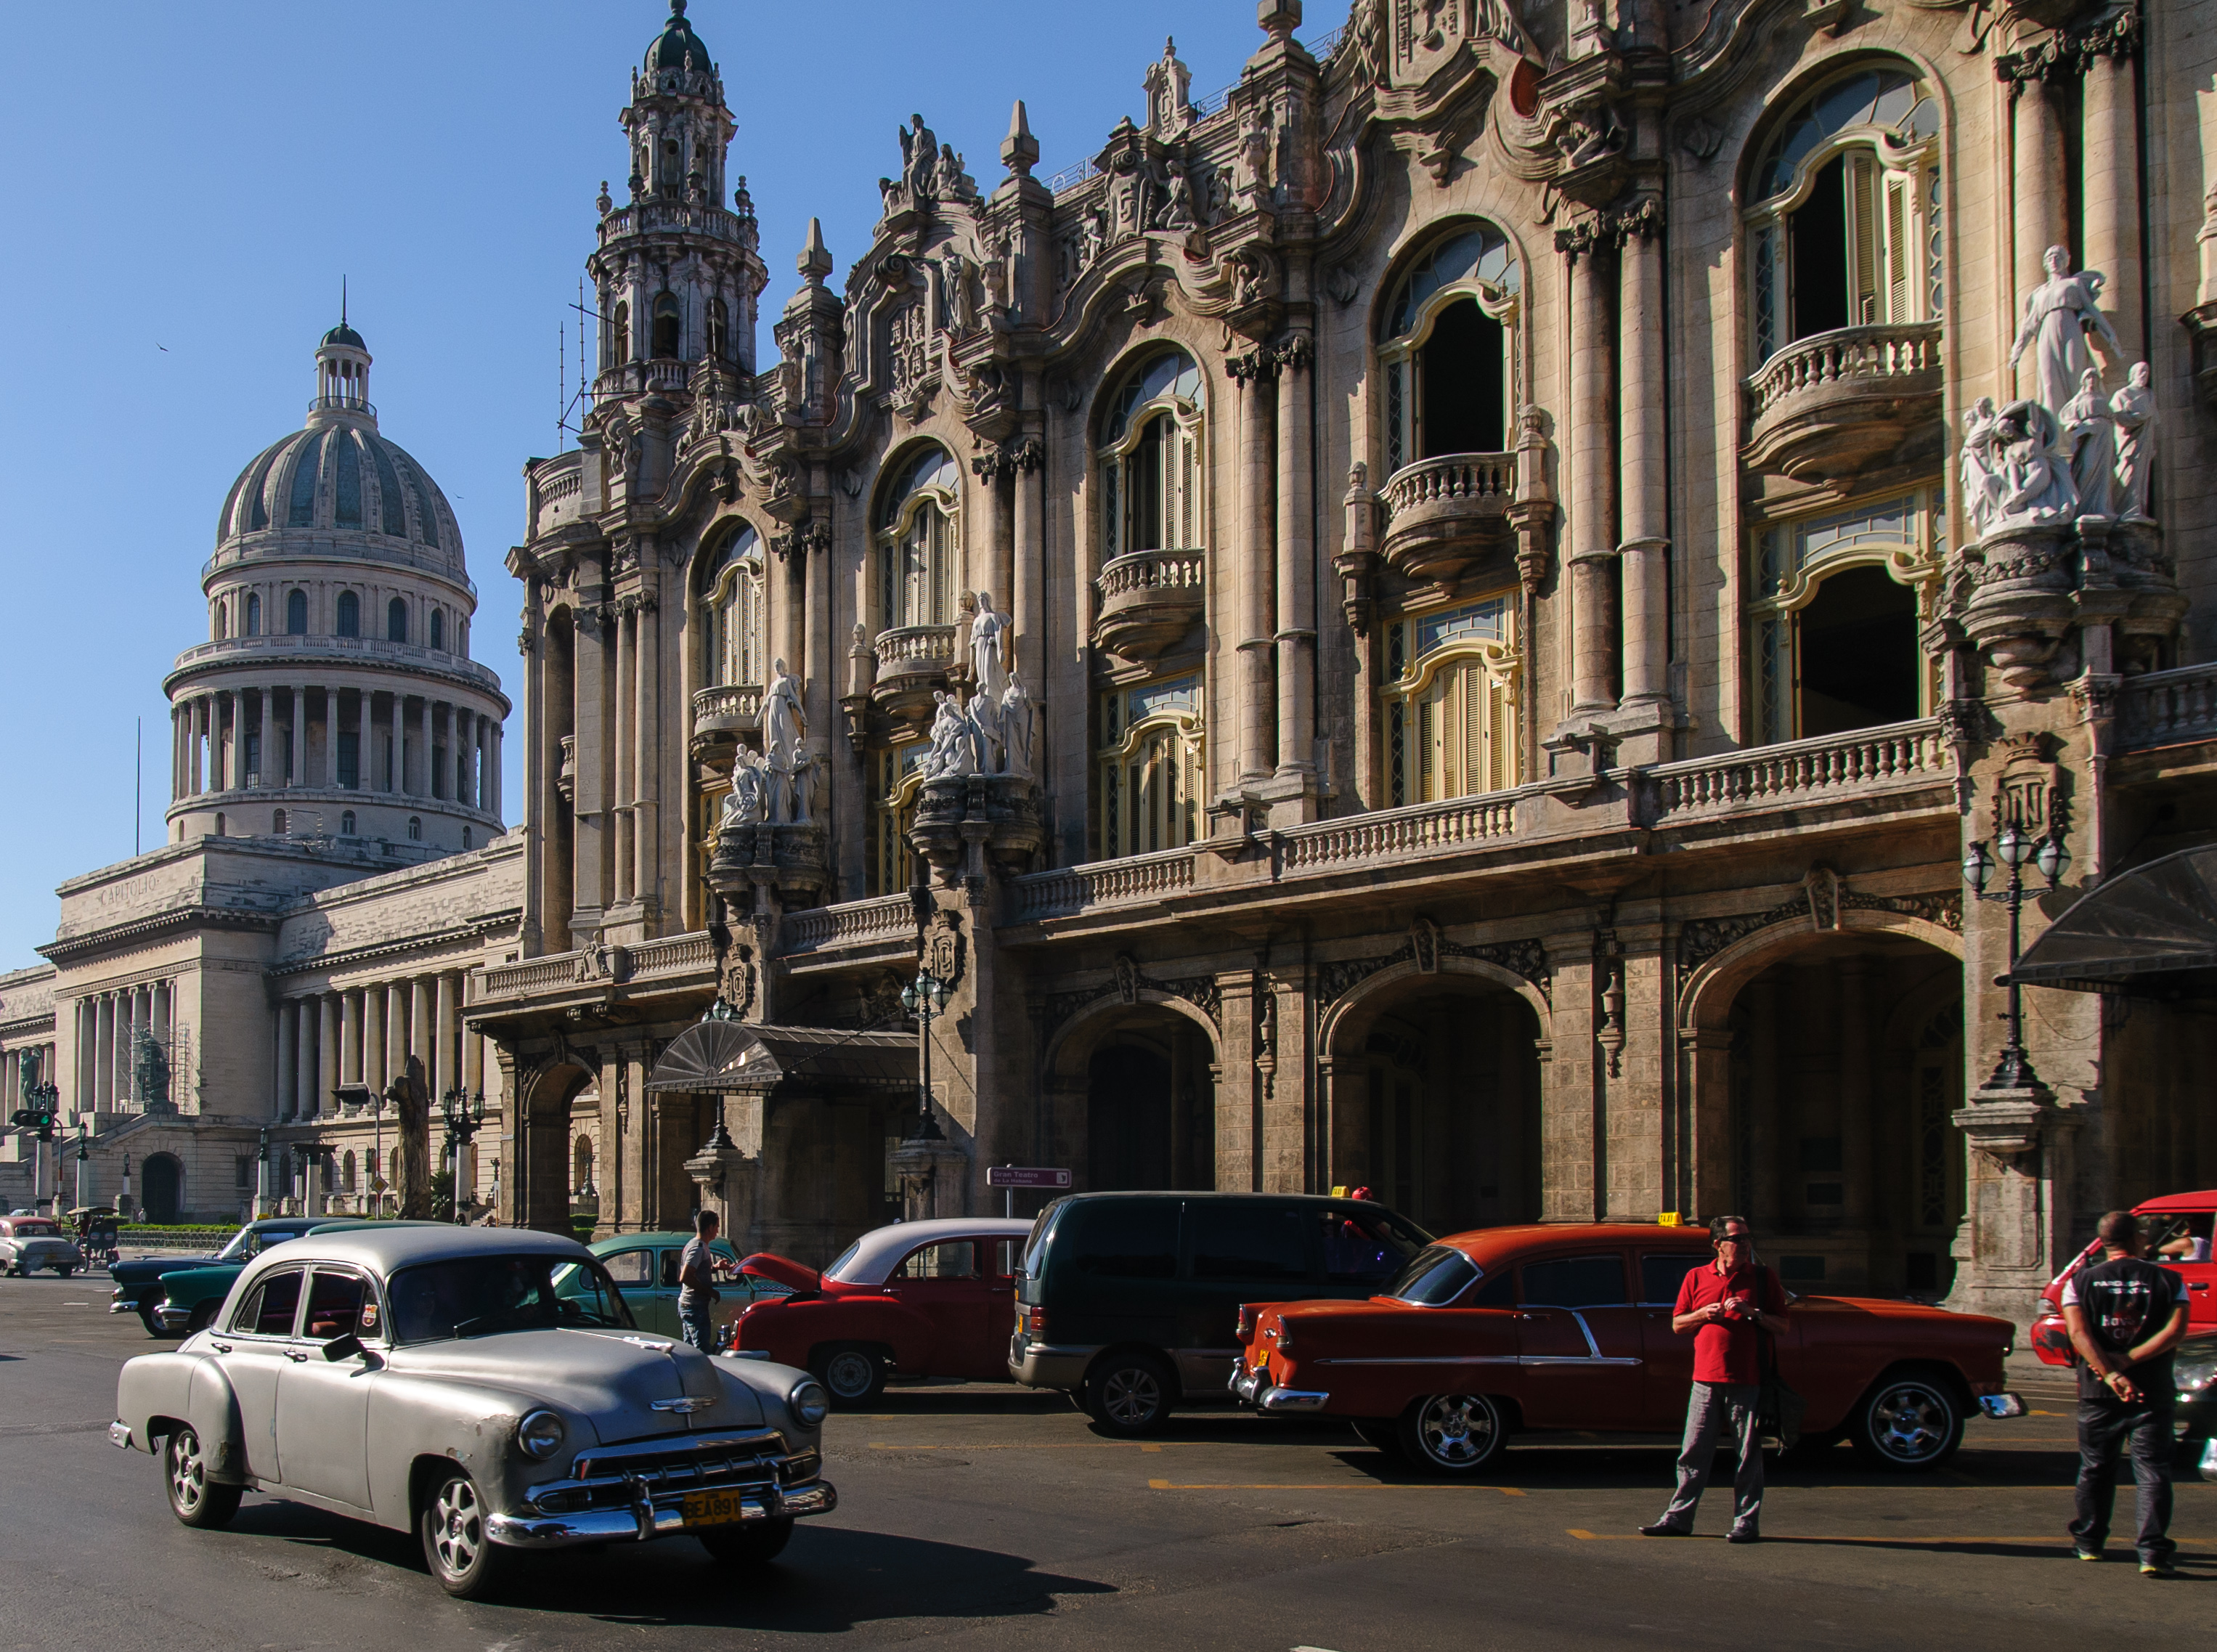
architecture, street, city, cityscape, downtown, plaza, landmark, facade, cathedral, place of worship, cuba, town square, metropolis, d300, lahabana, human settlement